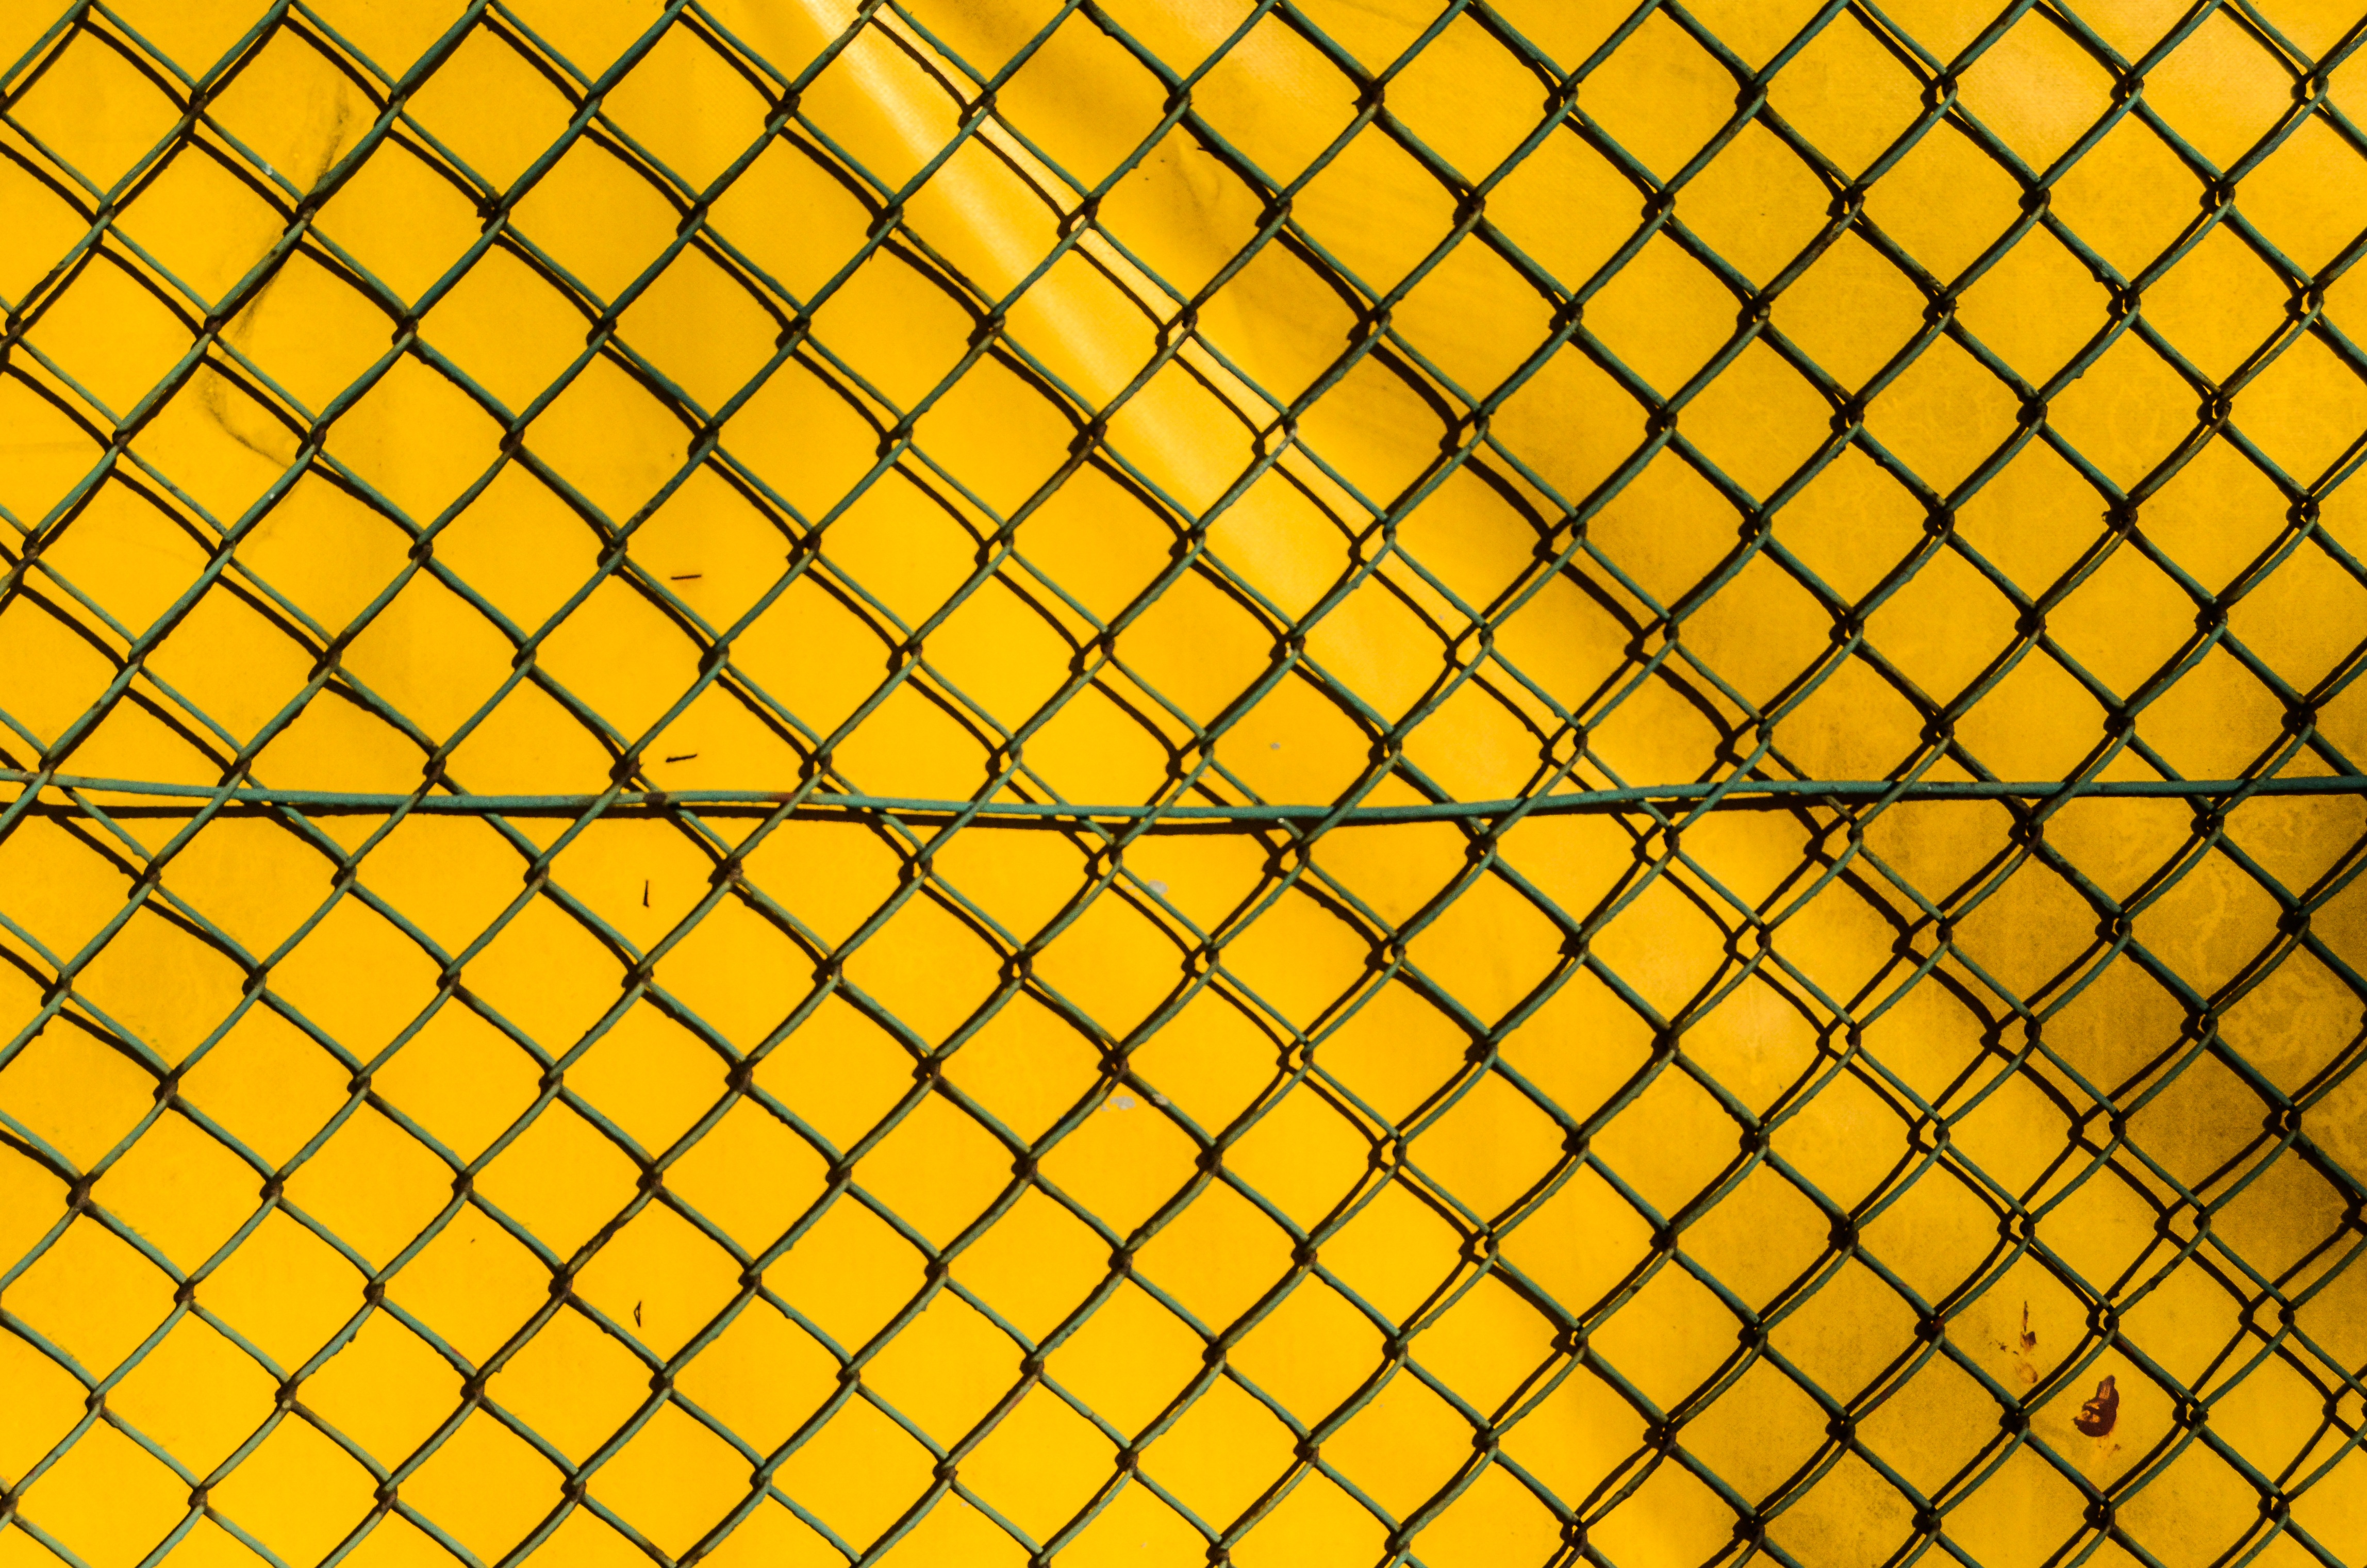
texture, floor, pattern, line, model, yellow, circle, font, art, design, net, symmetry, grid, chain link fence, shape, the background, the fence, the grid